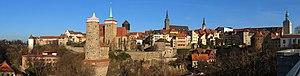
Vue panoramique de la ville de Bautzen/Budyšin, en Allemagne. Ślůnski: Sztad Bautzen/Budyšin, Mjymcy